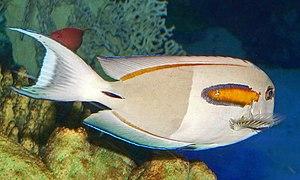
Le genre Acanthurus regroupe des poissons-chirurgiens appartenant à la famille des Acanthuridae.